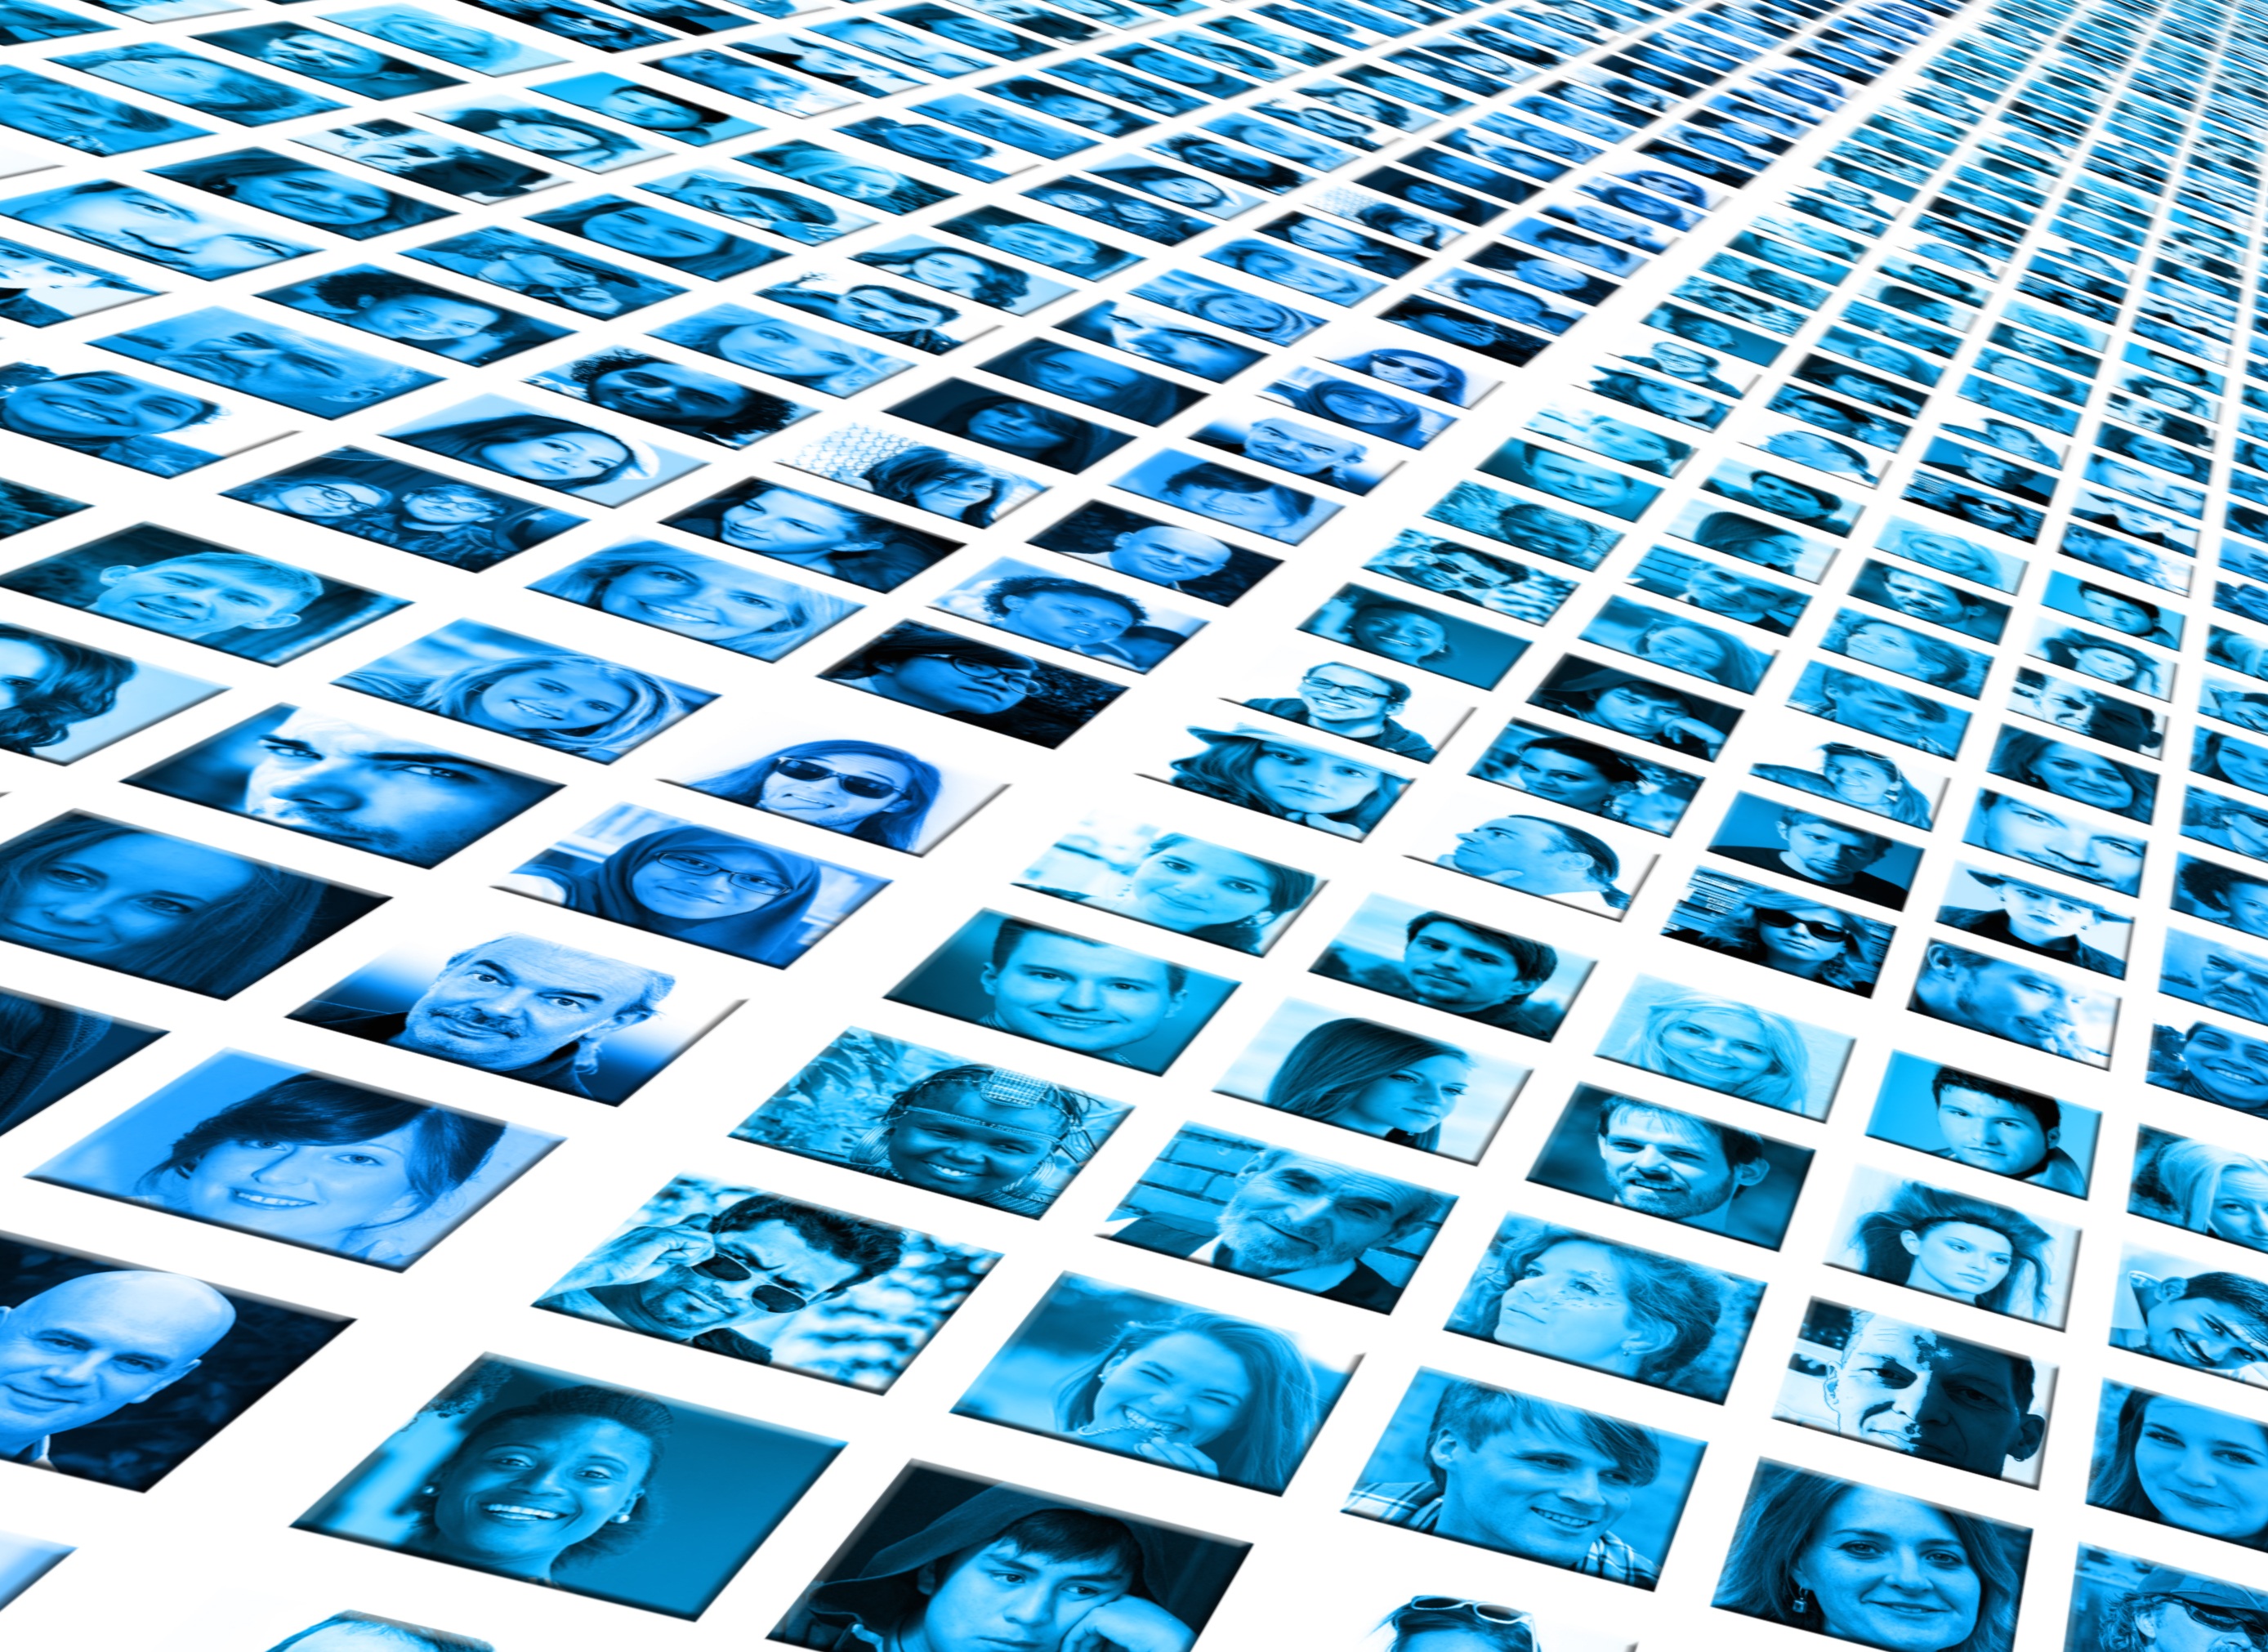
man, person, group, people, woman, play, skyscraper, social, pattern, line, community, action, peace, communication, human, friendship, together, circle, world, font, project, team, friends, design, relationship, net, symmetry, digital, diversity, media, cooperative, teamwork, effort, system, faces, united, population, news, connection, shape, network, service, connected, friendly, impressions, global, organization, we, impression, personal, know, photo album, interaction, photo montage, consumer, group of people, cooperation, promise, globalalisierung, with each other, koorparativ, brotherhood, cooperate, collegiate, reviews, collaboration, in partnership, opinion, joint effort, users, work with, democratisation, an equal